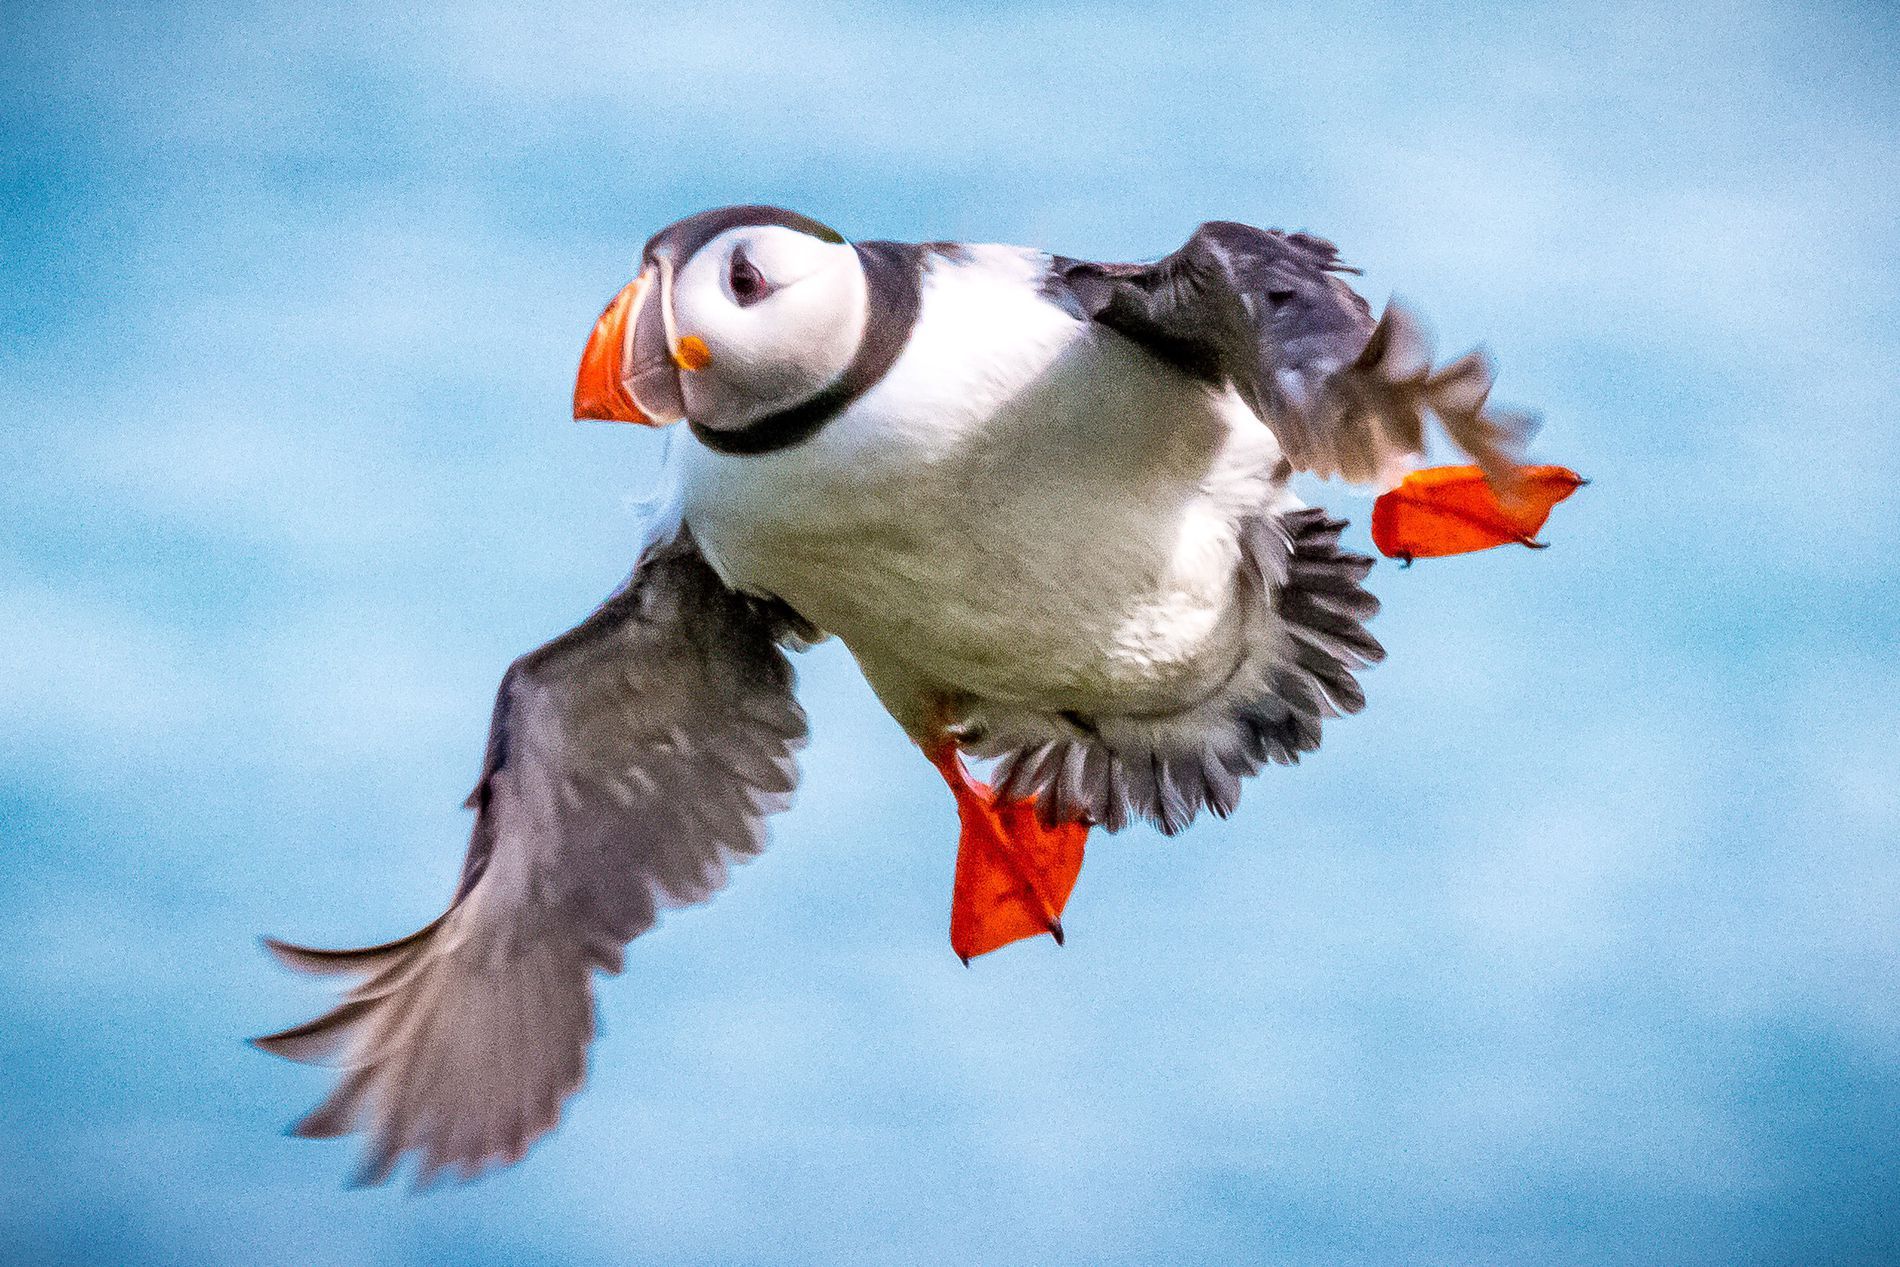
A puffin flying
This is a picture of a puffin, which is a cute bird with a bright orange beak and feet. Its body is black and white. The puffin is flying in the air, and the background looks like blue sky, Its wings are open, and its feet are up, like it's moving fast. The puffin looks fun and Strong .
The lighting is natural, probably taken during the day, The main colors are Blue, White ,black and orange. The atmosphere feels fresh and free. The photo is taken from the side and a bit below, To capture the puffin in the air Which make The mood is joyful and playful.
Labels: Animal, Bird, Puffin, Beak, Sky
Camera: Canon Canon EOS 70D
Lens: 150-600mm F5-6.3 DG OS HSM | Contemporary 015
Aperture: F14
Exposure: 1/1600 sec
ISO: 3200
Focal length: 600